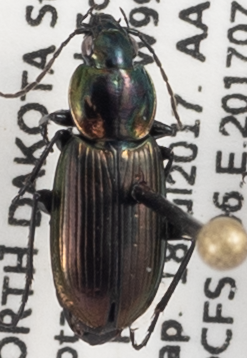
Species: Agonum cupreum
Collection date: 2017-07-18
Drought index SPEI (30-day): -1.386
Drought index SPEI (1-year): -0.256
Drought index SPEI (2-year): -0.446